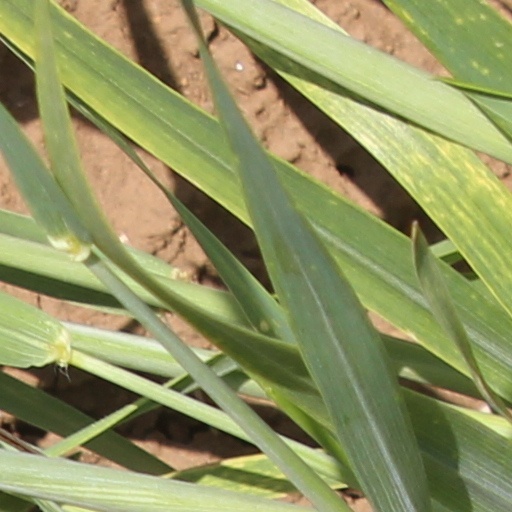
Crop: wheat